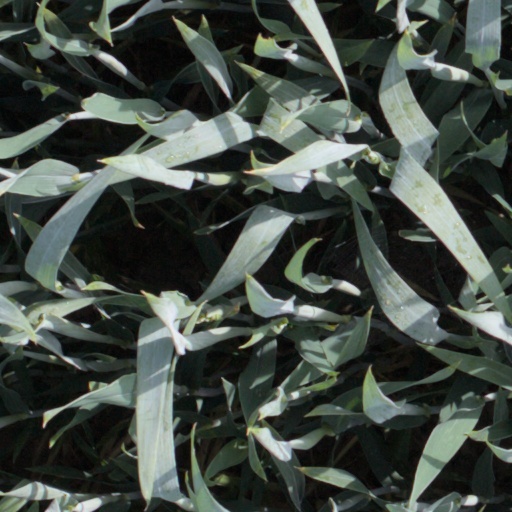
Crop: wheat